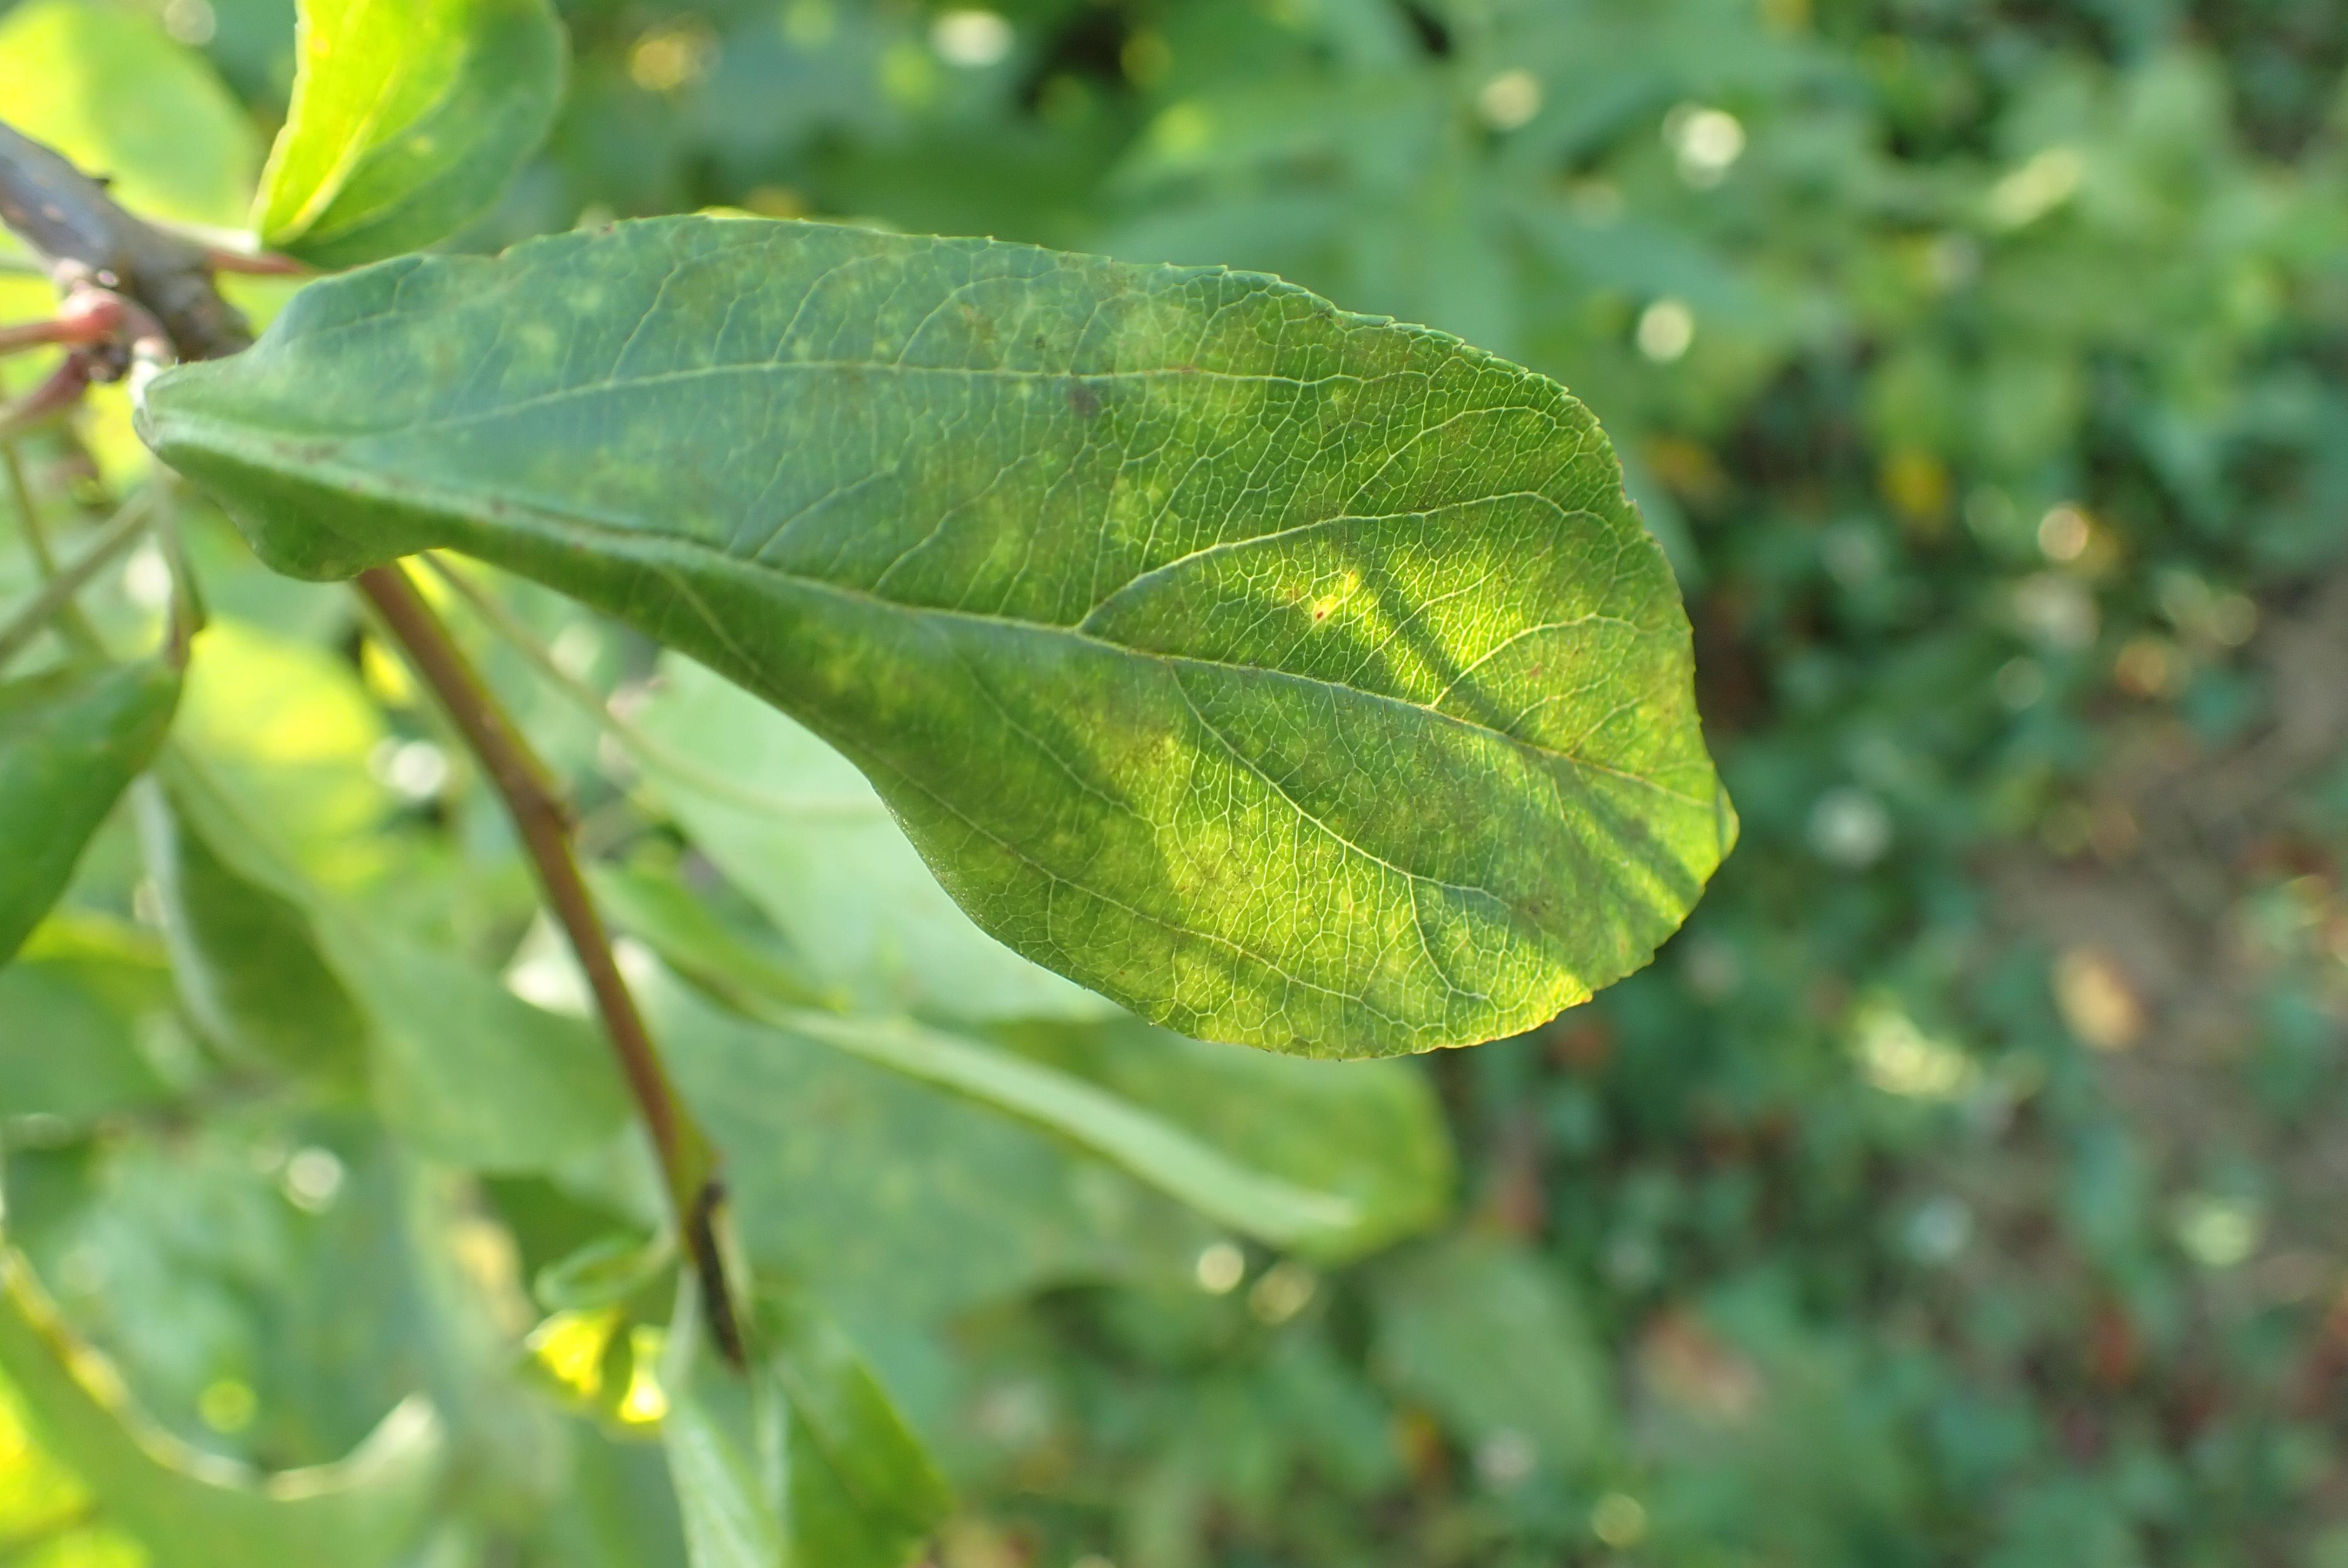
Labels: scab